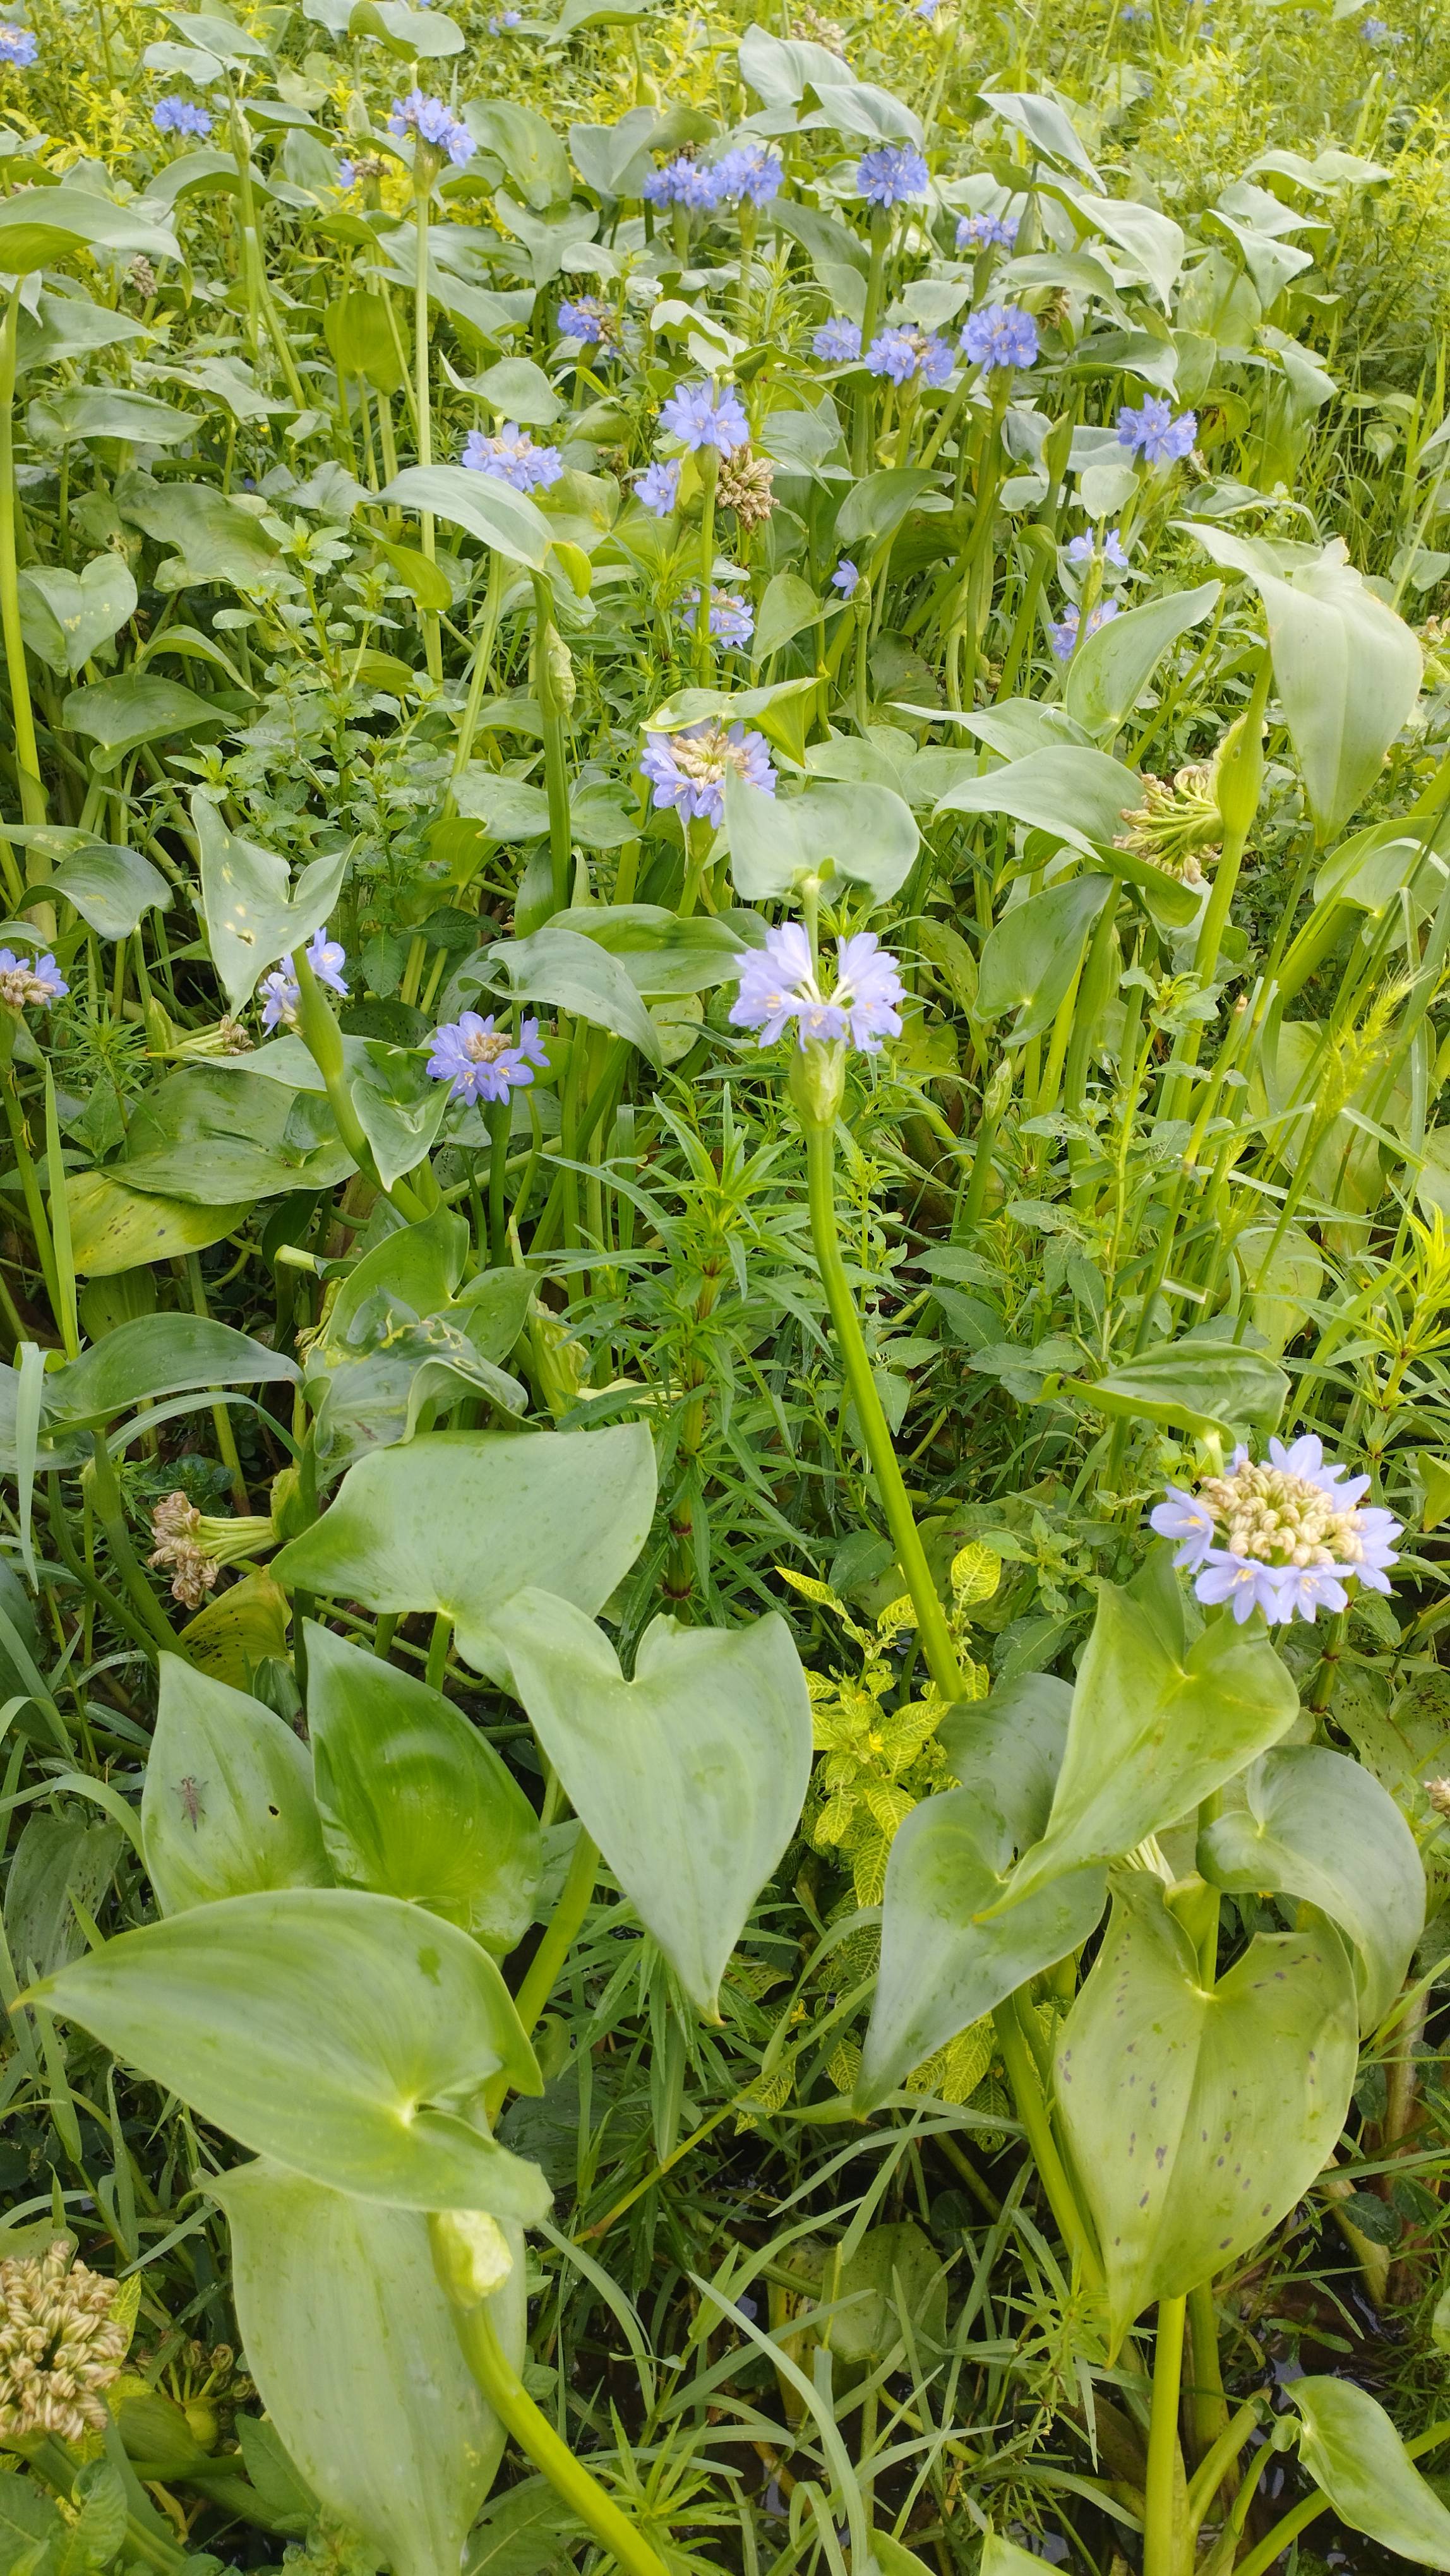
Species: Heartleaf False Pickerelweed (Monochoria korsakowii)